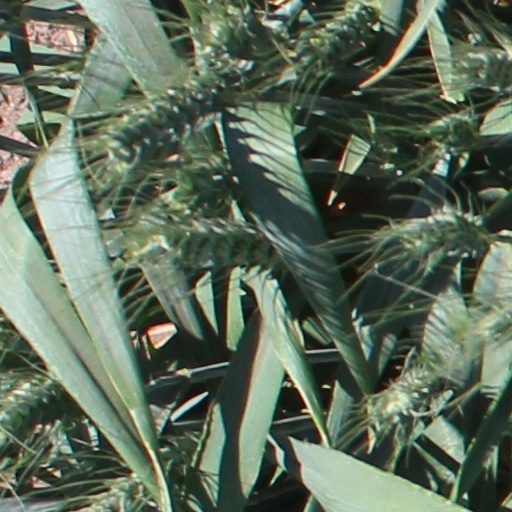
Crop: wheat